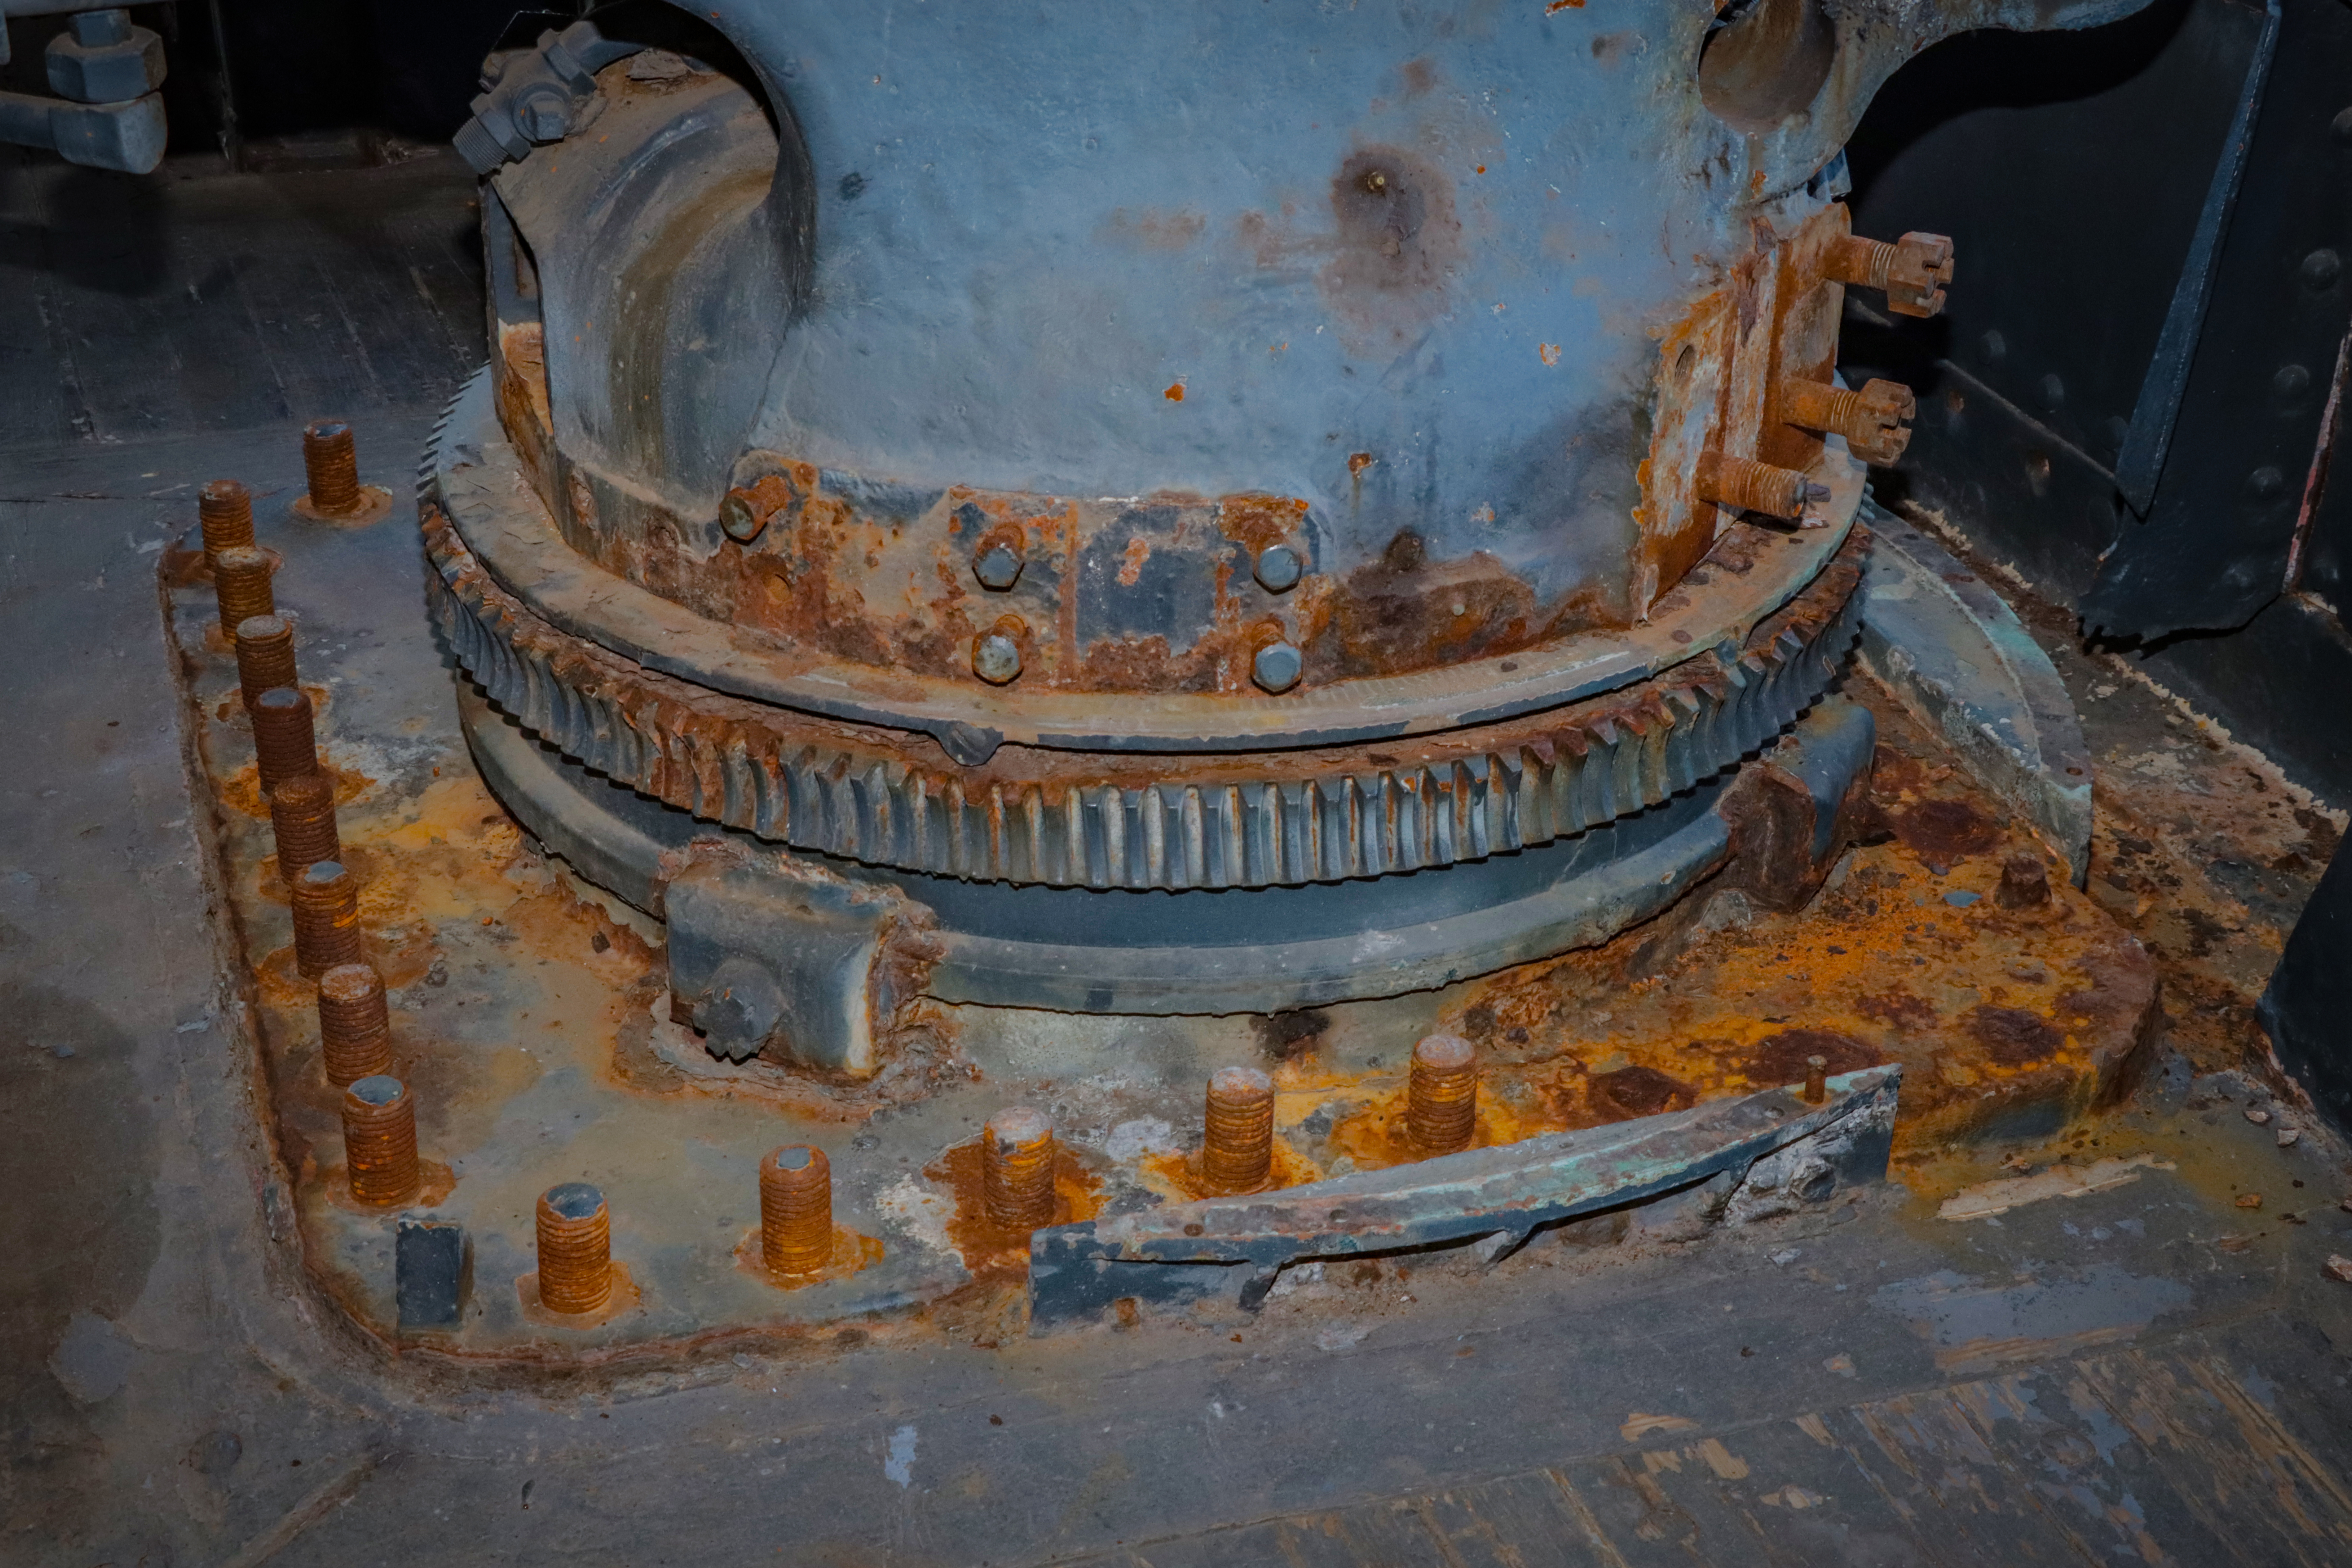
boat, ship, battleship, battleshiptexas, houston, texas, houstonshipchannel, flag, gas, building, font, holy places, machine, metal, stairs, carving, place of worship, history, ancient history, engineering, byzantine architecture, art, auto part, antique, ceiling, classical architecture, historic site